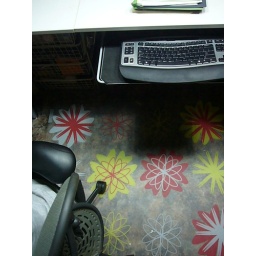
Herman Miller office chair payed for by husband's employer, SCORE!